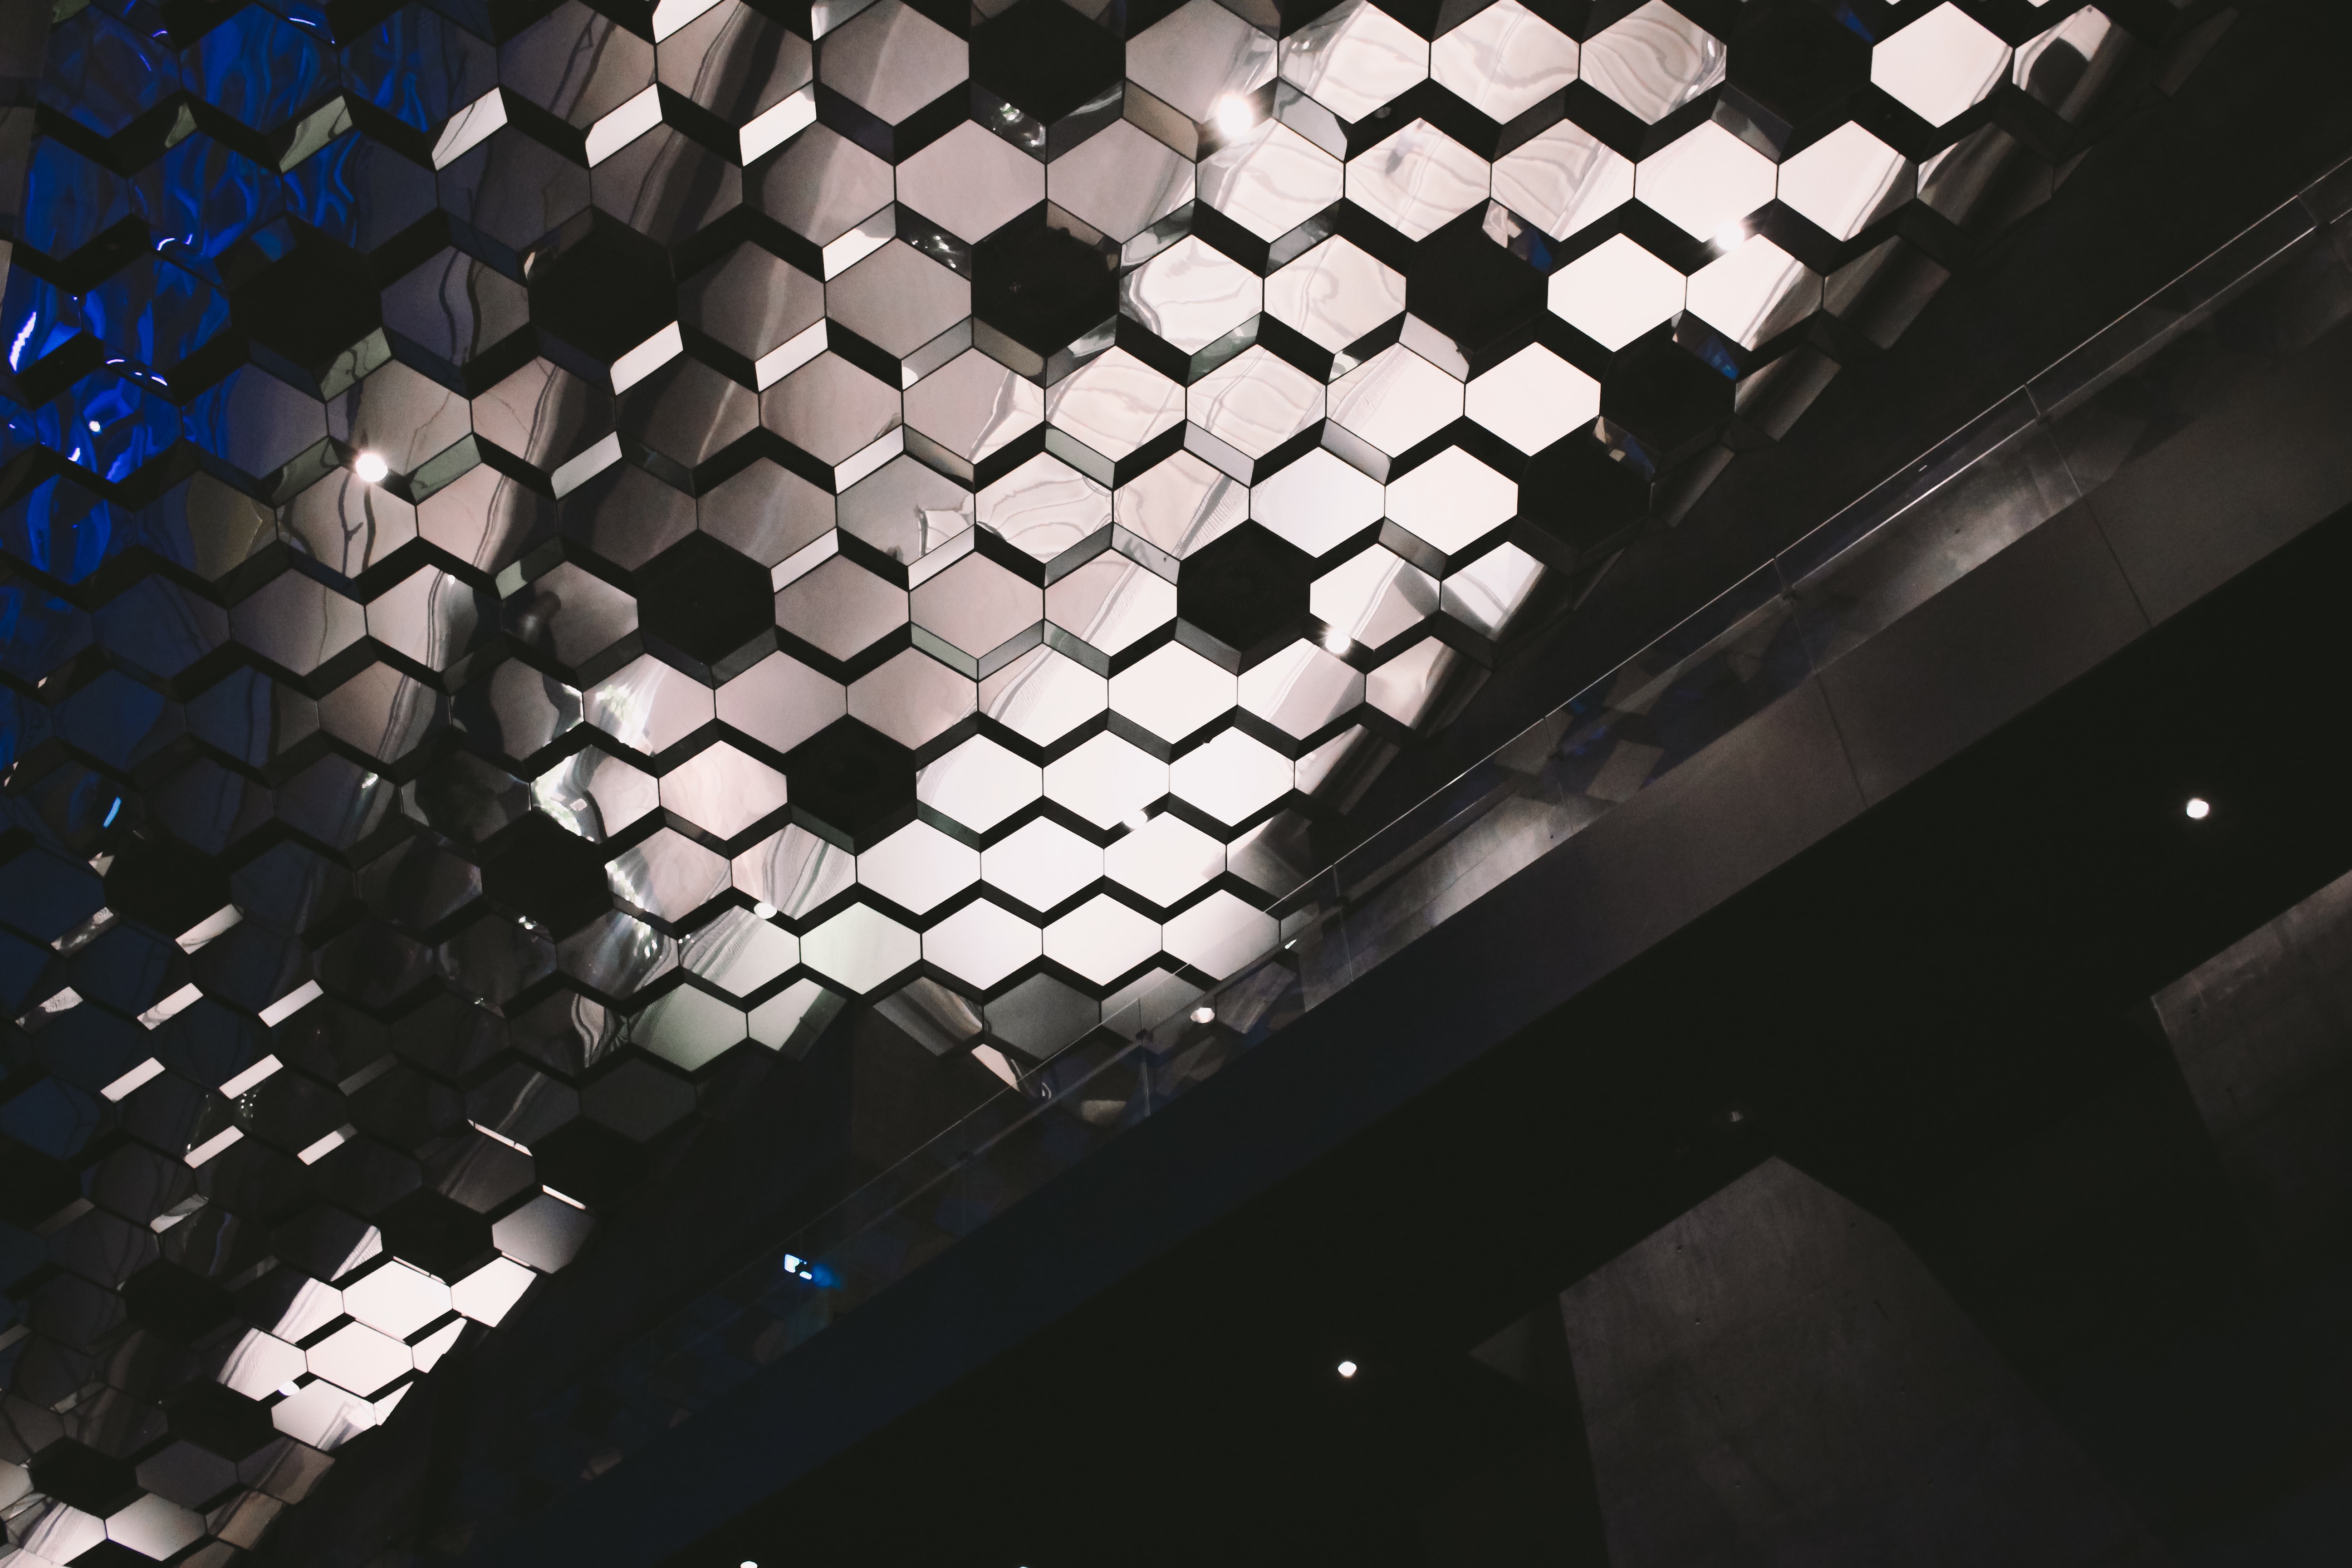
light, white, night, ceiling, line, reflection, color, darkness, black, monochrome, lighting, circle, design, symmetry, shape, daylighting